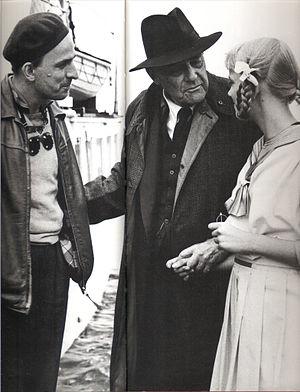
Lena Ingmarie Bergman, née le 21 décembre 1943 à Stockholm, est une actrice suédoise.